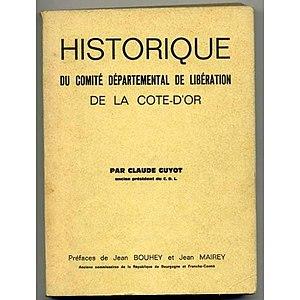
Historique du Comité Départemental de Libération de la Côte d'Or par Claude Guyot.
Claude Guyot, né le 28 février 1890 à Arnay-le-Duc et mort le 30 avril 1965 dans cette commune, est un enseignant, Résistant et homme politique français.